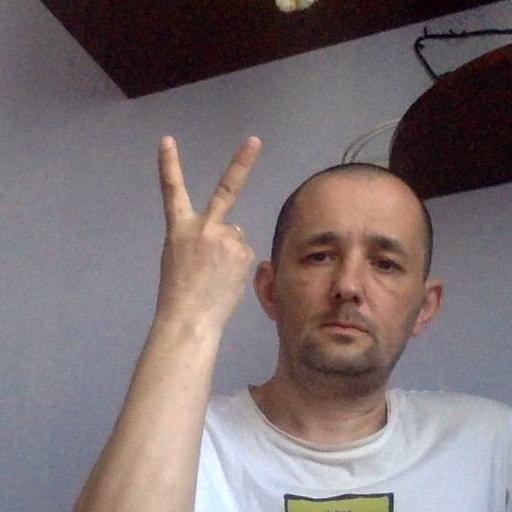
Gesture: peace_inverted